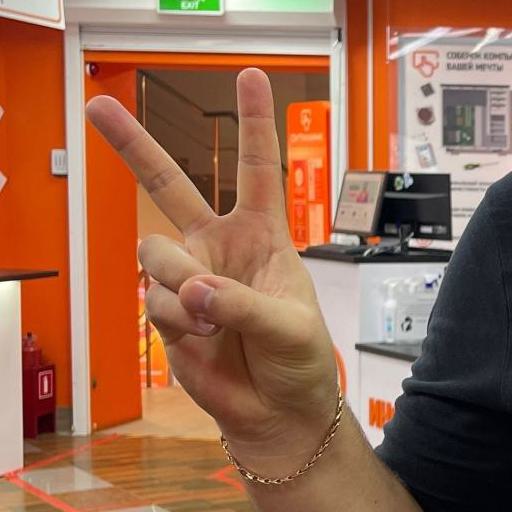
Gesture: peace